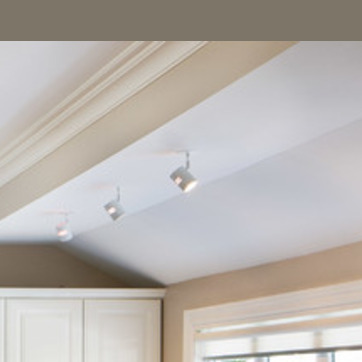
Material: plastic